Alexander McQueen

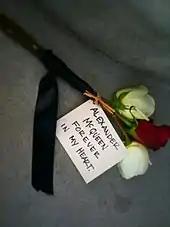
A dedication by a fan at an Alexander McQueen store after McQueen's death

McQueen's increasing prominence led to a number of projects for music artists. In 1996, he designed the wardrobe for David Bowie's tour of 1997, such as the Union Jack coat worn by Bowie on the cover of his album "Earthling". Icelandic singer Björk sought McQueen's work for the cover of her album "Homogenic" in 1997. McQueen also directed the music video for her song "Alarm Call" from the same album and later contributed the iconic topless dress to her video for "Pagan Poetry".